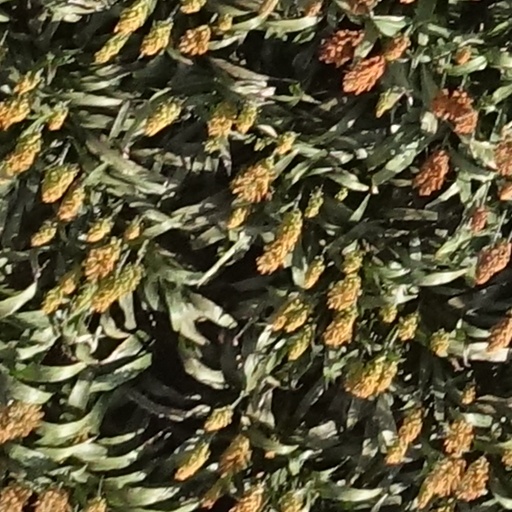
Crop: sorghum